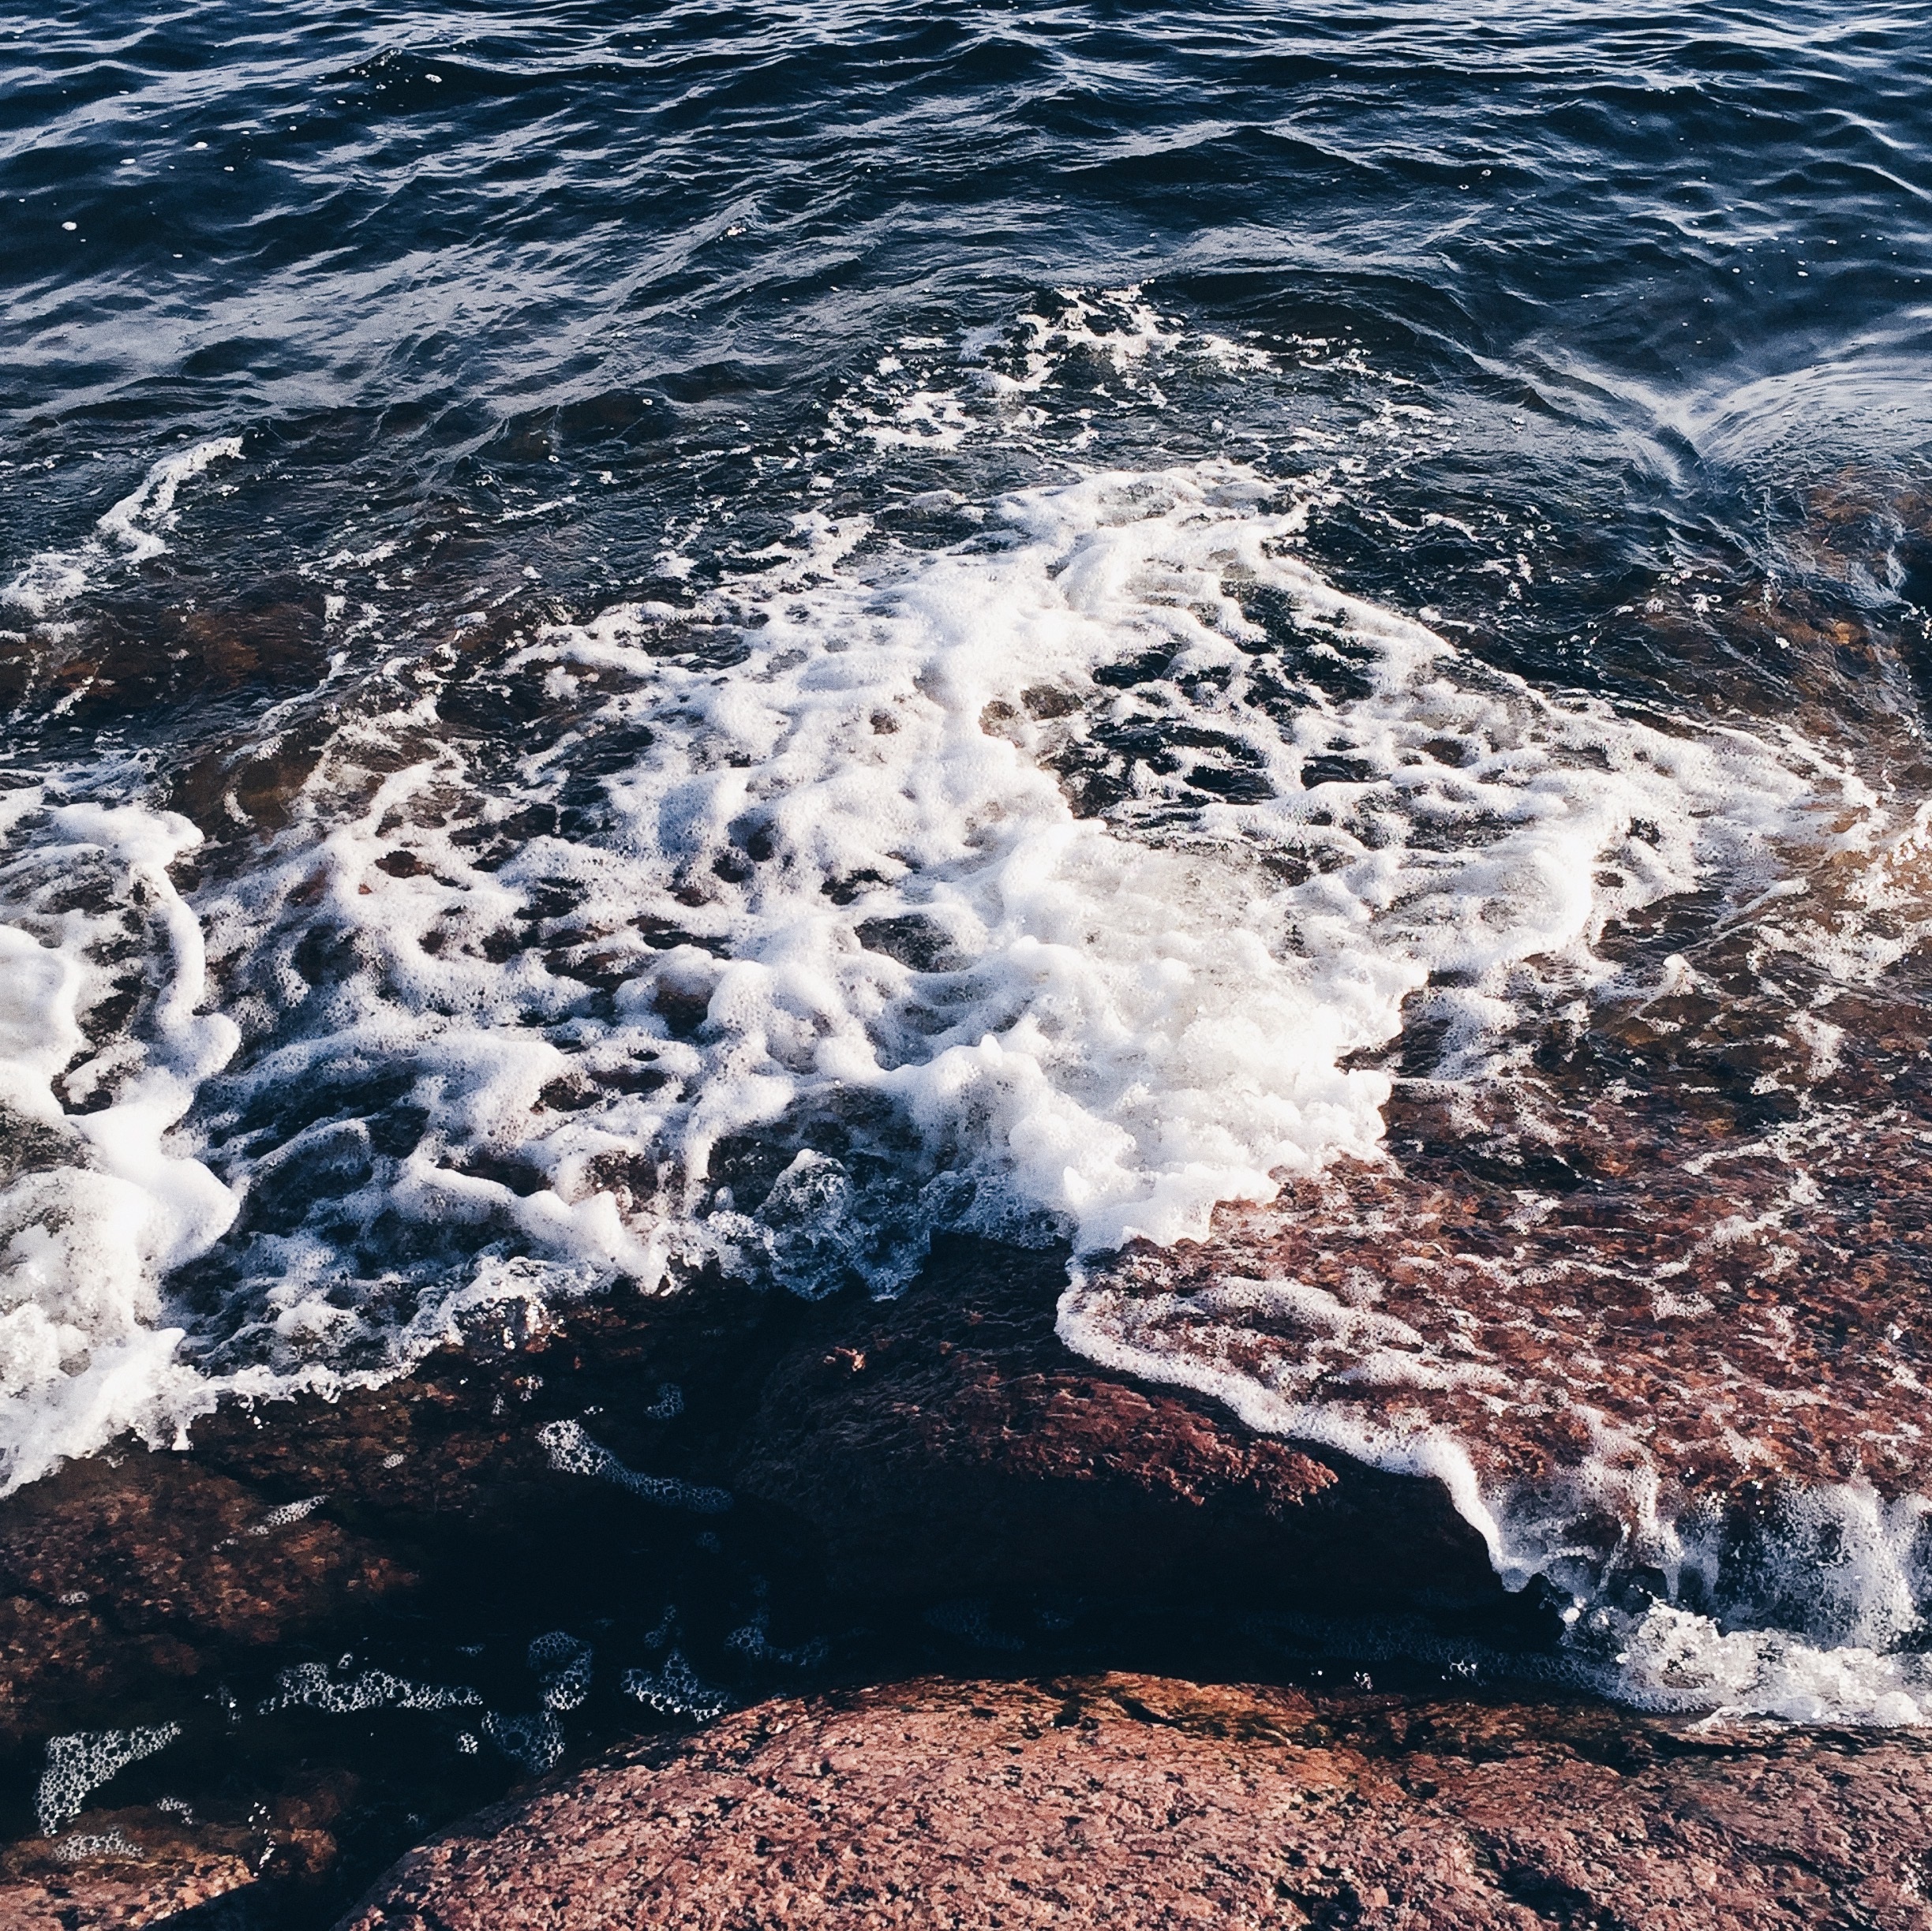
beach, sea, coast, water, rock, ocean, shore, wave, seaside, rapid, aerial photography, geological phenomenon, wind wave